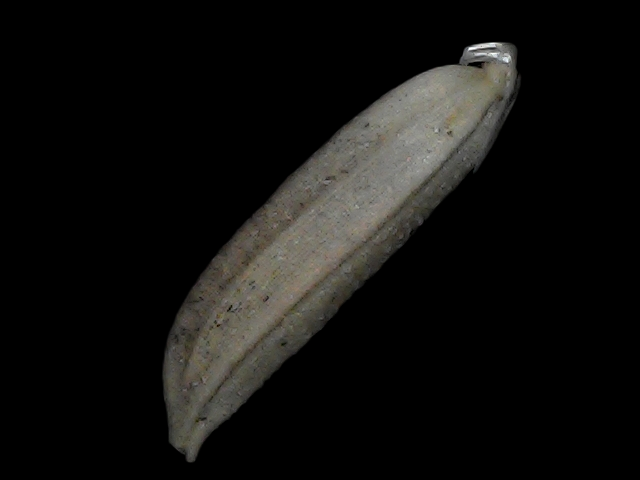
Rice variety: Bd57